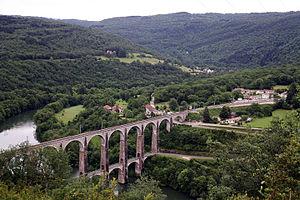
Modernisation de la ligne du Haut-Bugey, France
Systra est un groupe international d’ingénierie et de conseil dans le domaine de la mobilité, présent notamment sur les transports urbains et les transports ferroviaires. Employant environ 6 700 personnes en 2018, l'entreprise est une société anonyme détenue par la RATP, la SNCF et des banques françaises.